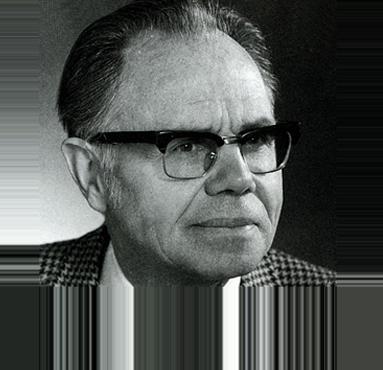
Age: 86